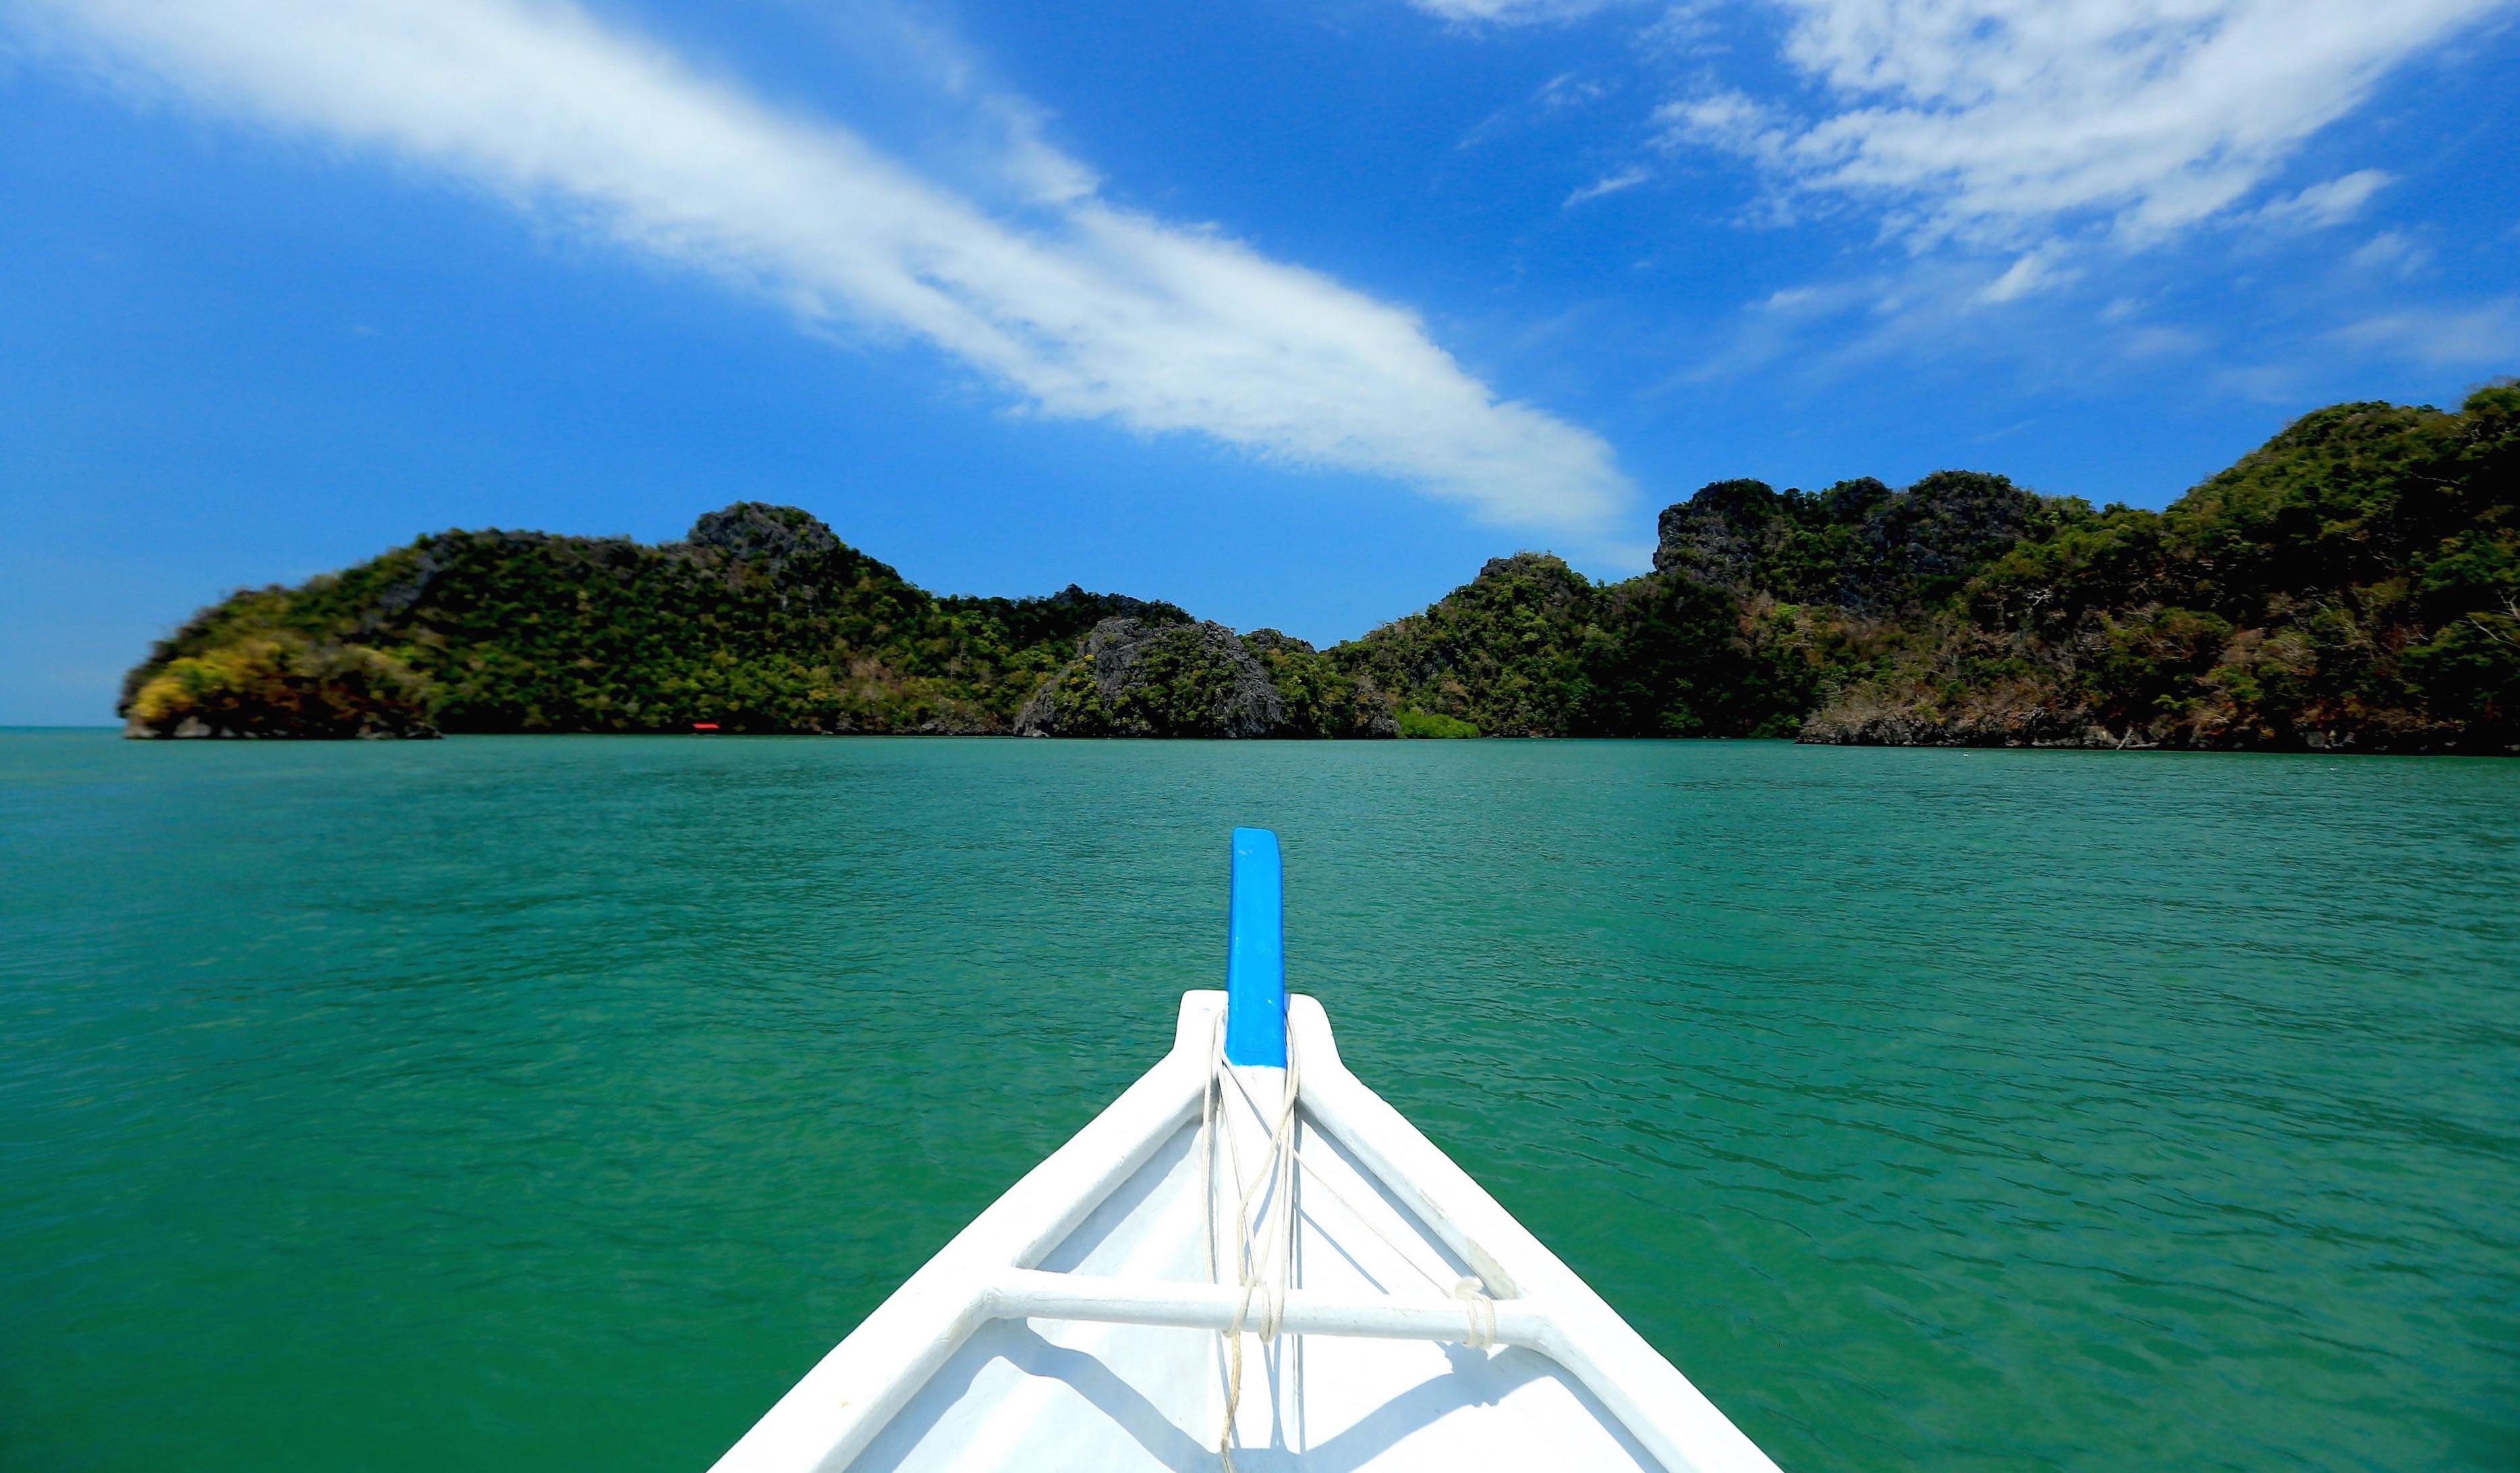
beach, sea, coast, ocean, boat, vacation, cove, vehicle, lagoon, bay, island, sail, archipelago, caribbean, malaysia, langkawi, tropics, cape, islet, landform